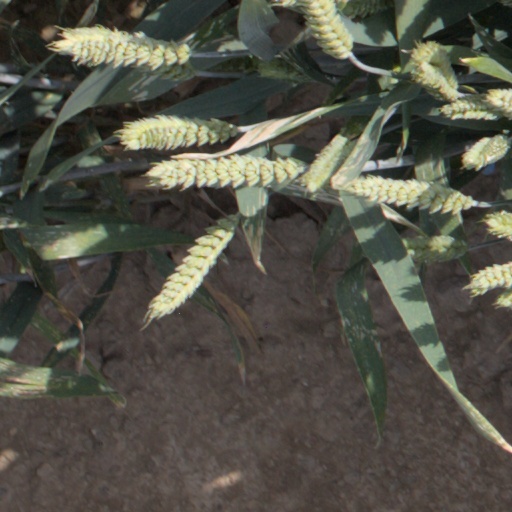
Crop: wheat